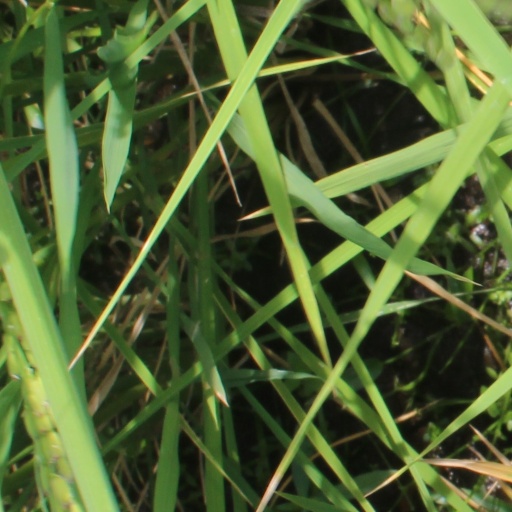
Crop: rice